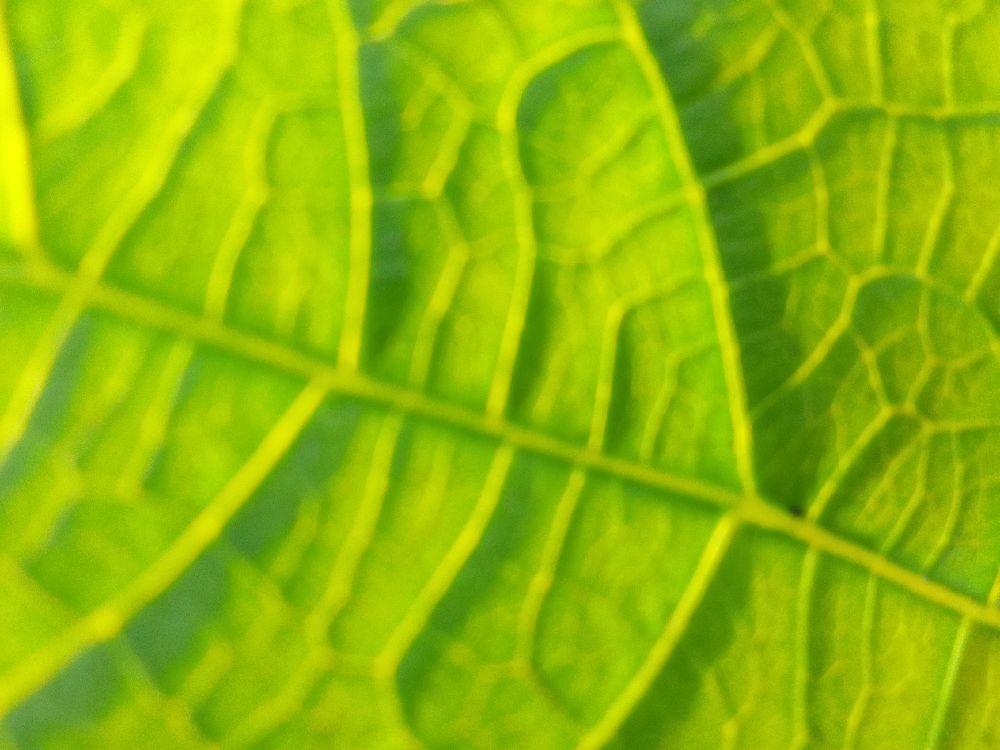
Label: healthy